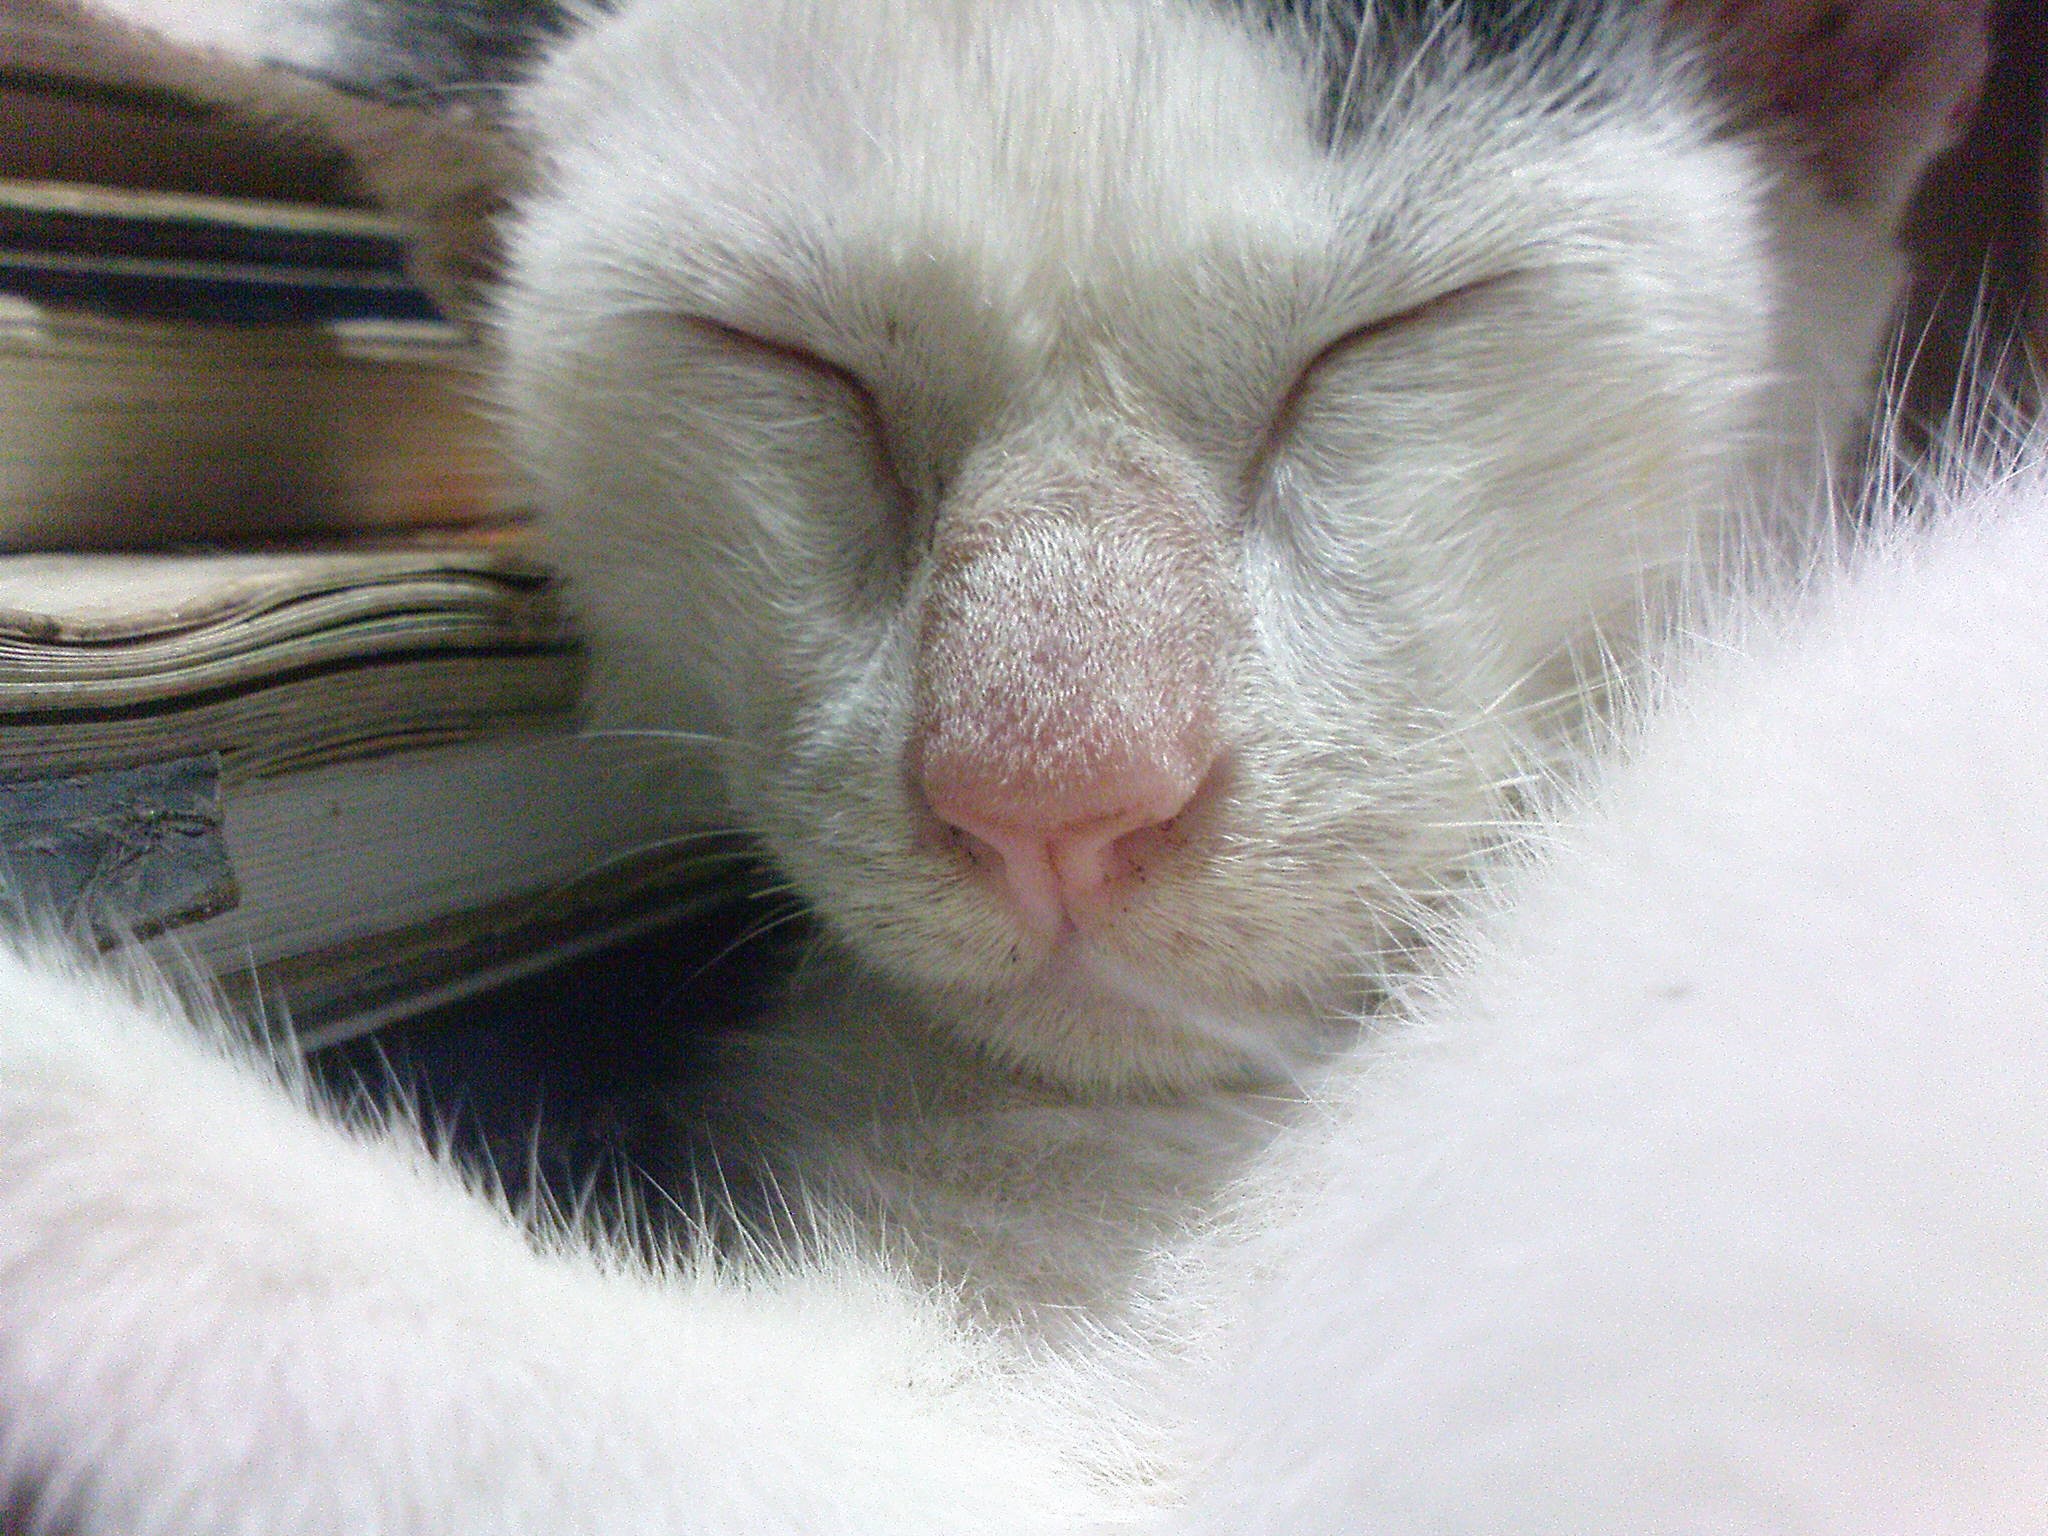
animal, cute, pet, fur, young, kitten, cat, feline, mammal, yawn, close up, outdoors, nose, whiskers, kitty, snout, vertebrate, domestic, organ, adorable, small to medium sized cats, cat like mammal